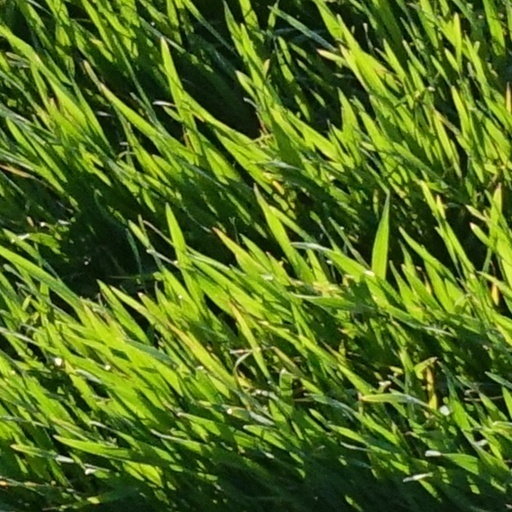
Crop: wheat